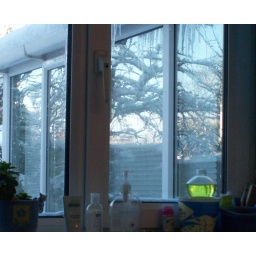
taken through the kitchen window this shows the reflection in the outside window of the conservatory....love the splash of green from the washing up liquid!